Adam Lux

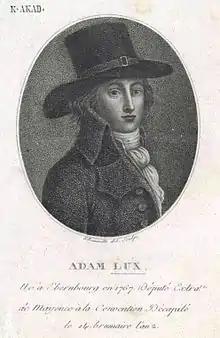
Adam Lux, drawing by François Bonneville

Adam Lux (27 December 1765 – 4 November 1793) was a German revolutionary and sympathiser of the French Revolution.